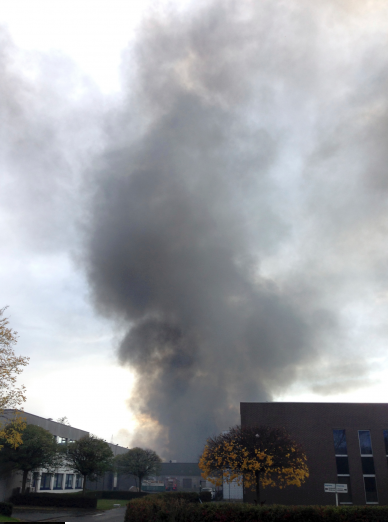
Fire: no
Smoke: yes